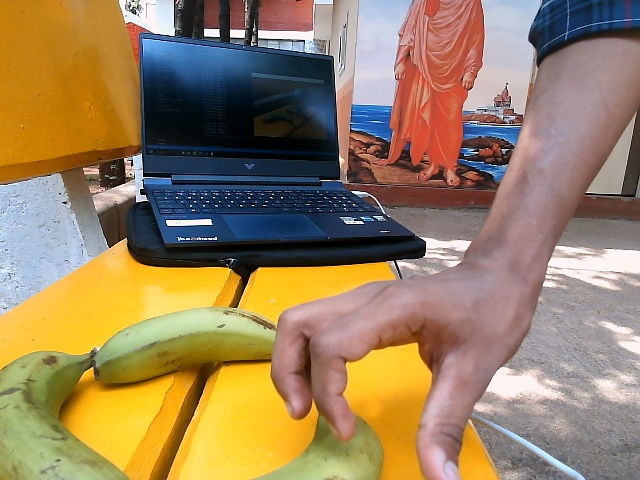
Label: Raw_Banana